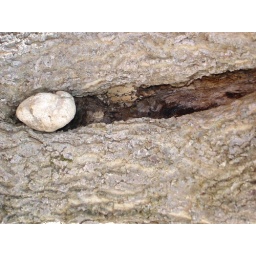
rock in a tree